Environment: real
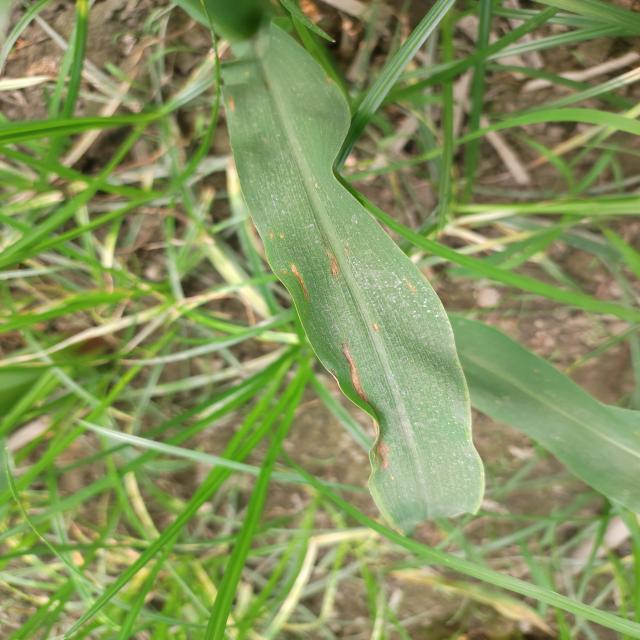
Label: northern_corn_leaf_blight